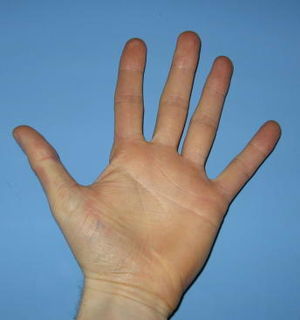
Hånd / Billedgalleri
Hånden sidder for enden af underarmen og gør at mennesket er i stand til at gribe. Hånden består af 27 knogler og opdeles i håndroden, mellemhånden og fingrene, der for tommelfingerens vedkommende består af 2, de andre fingre af 3 knogler. Udover de nævnte knogler findes et væld af strukturer som nerver, arterier, vener, muskler, ledbånd osv. Desuden har næsten alle antebrachiets muskler indvirkning på hånden, enten på håndleddet eller helt ud i fingrene. Mennesket har almindeligvis to hænder og fem fingre på hver hånd. Det der gør menneskets hånd speciel er tommelfingerens oppositionsbevægelse, en bevægelse hvor tommelen kan føres ind mod de øvrige fingre. Ingen af de øvrige fingre kan erstatte tommelen. Hånden kan udføre et uoverskueligt antal aktiviteter, der alle er variationer af det kraftige greb eller præcisionsgrebet.